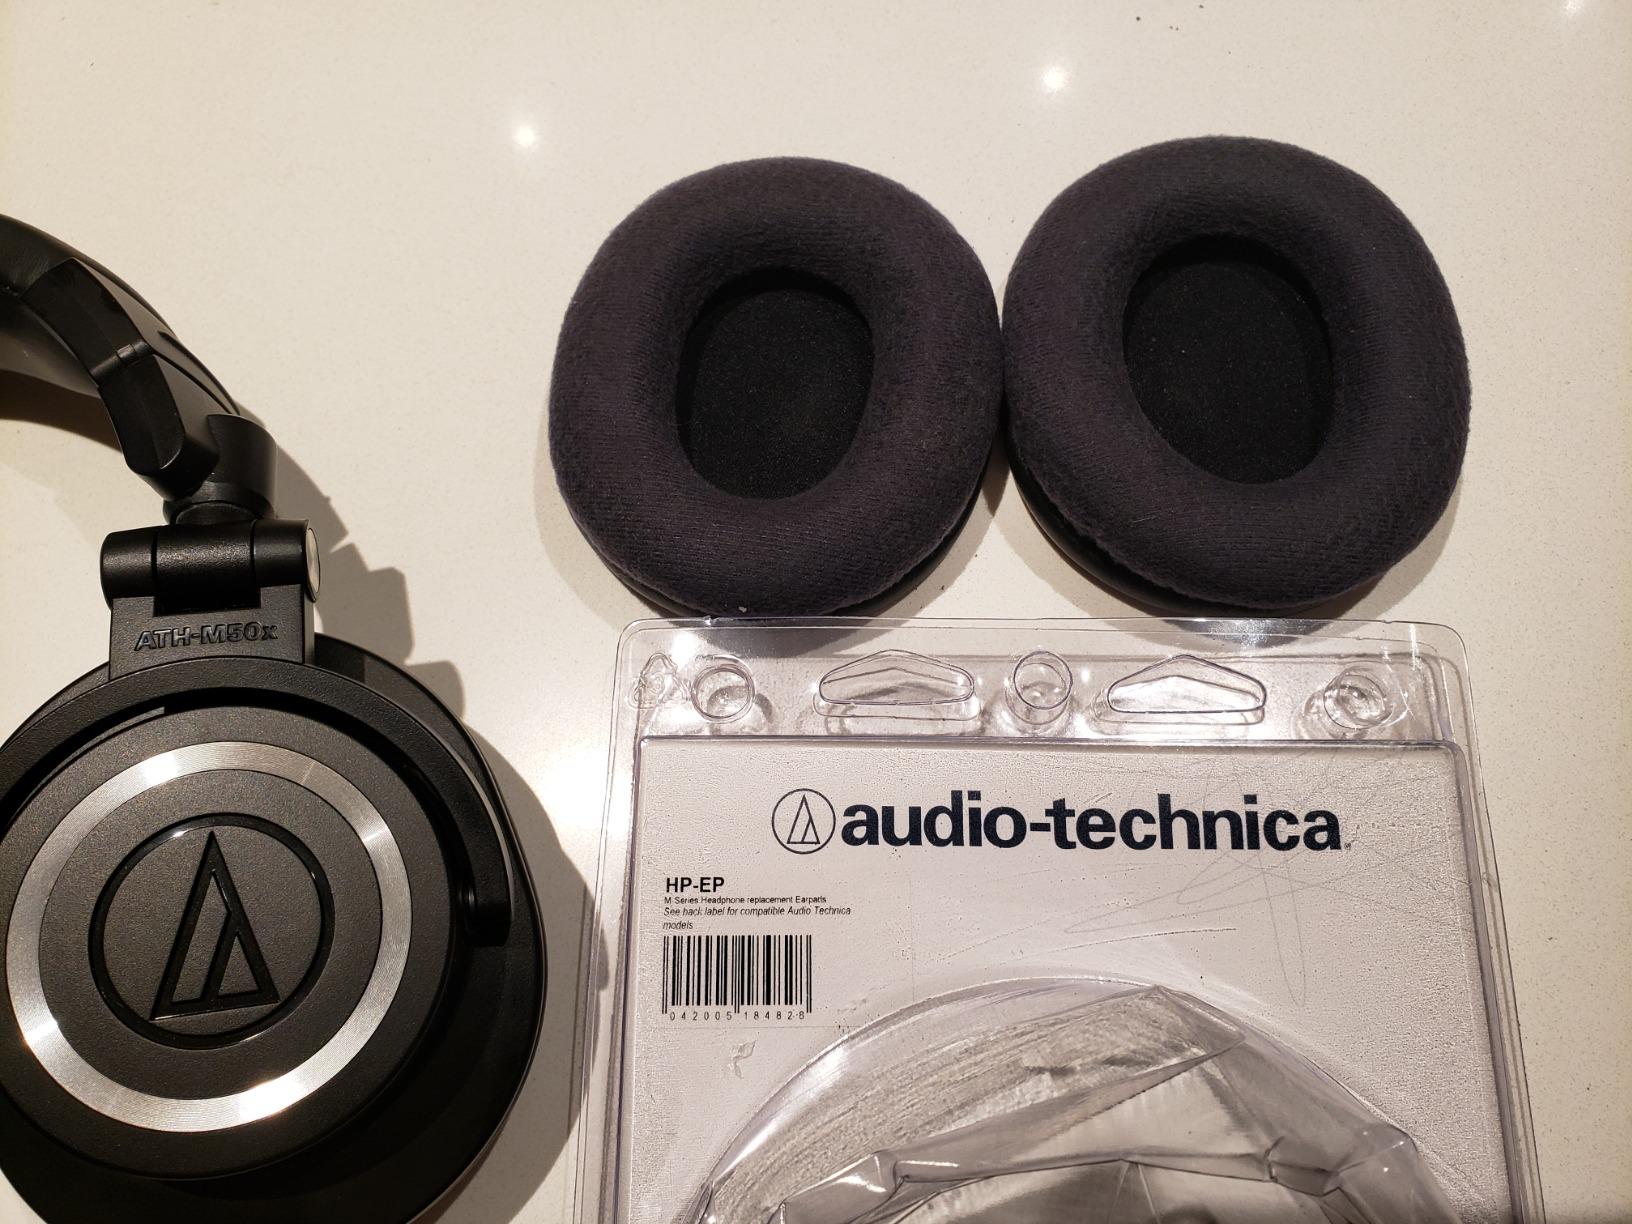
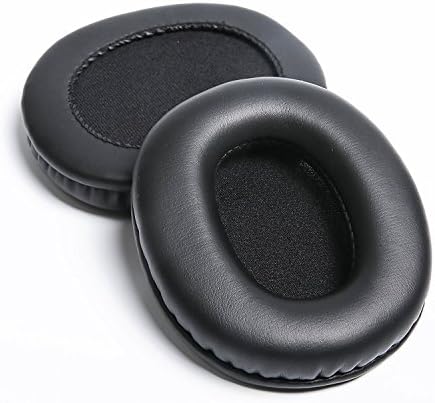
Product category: headphones
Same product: yes